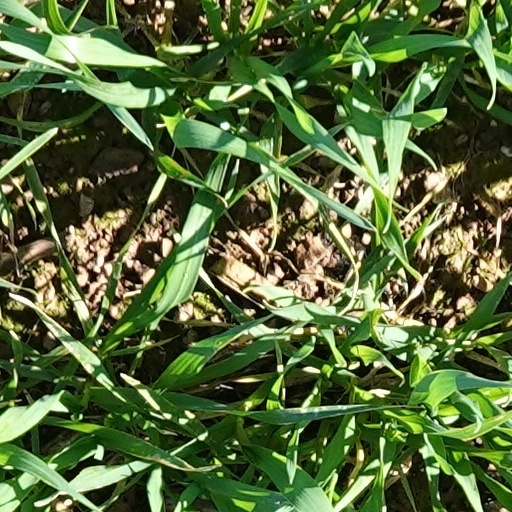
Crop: wheat